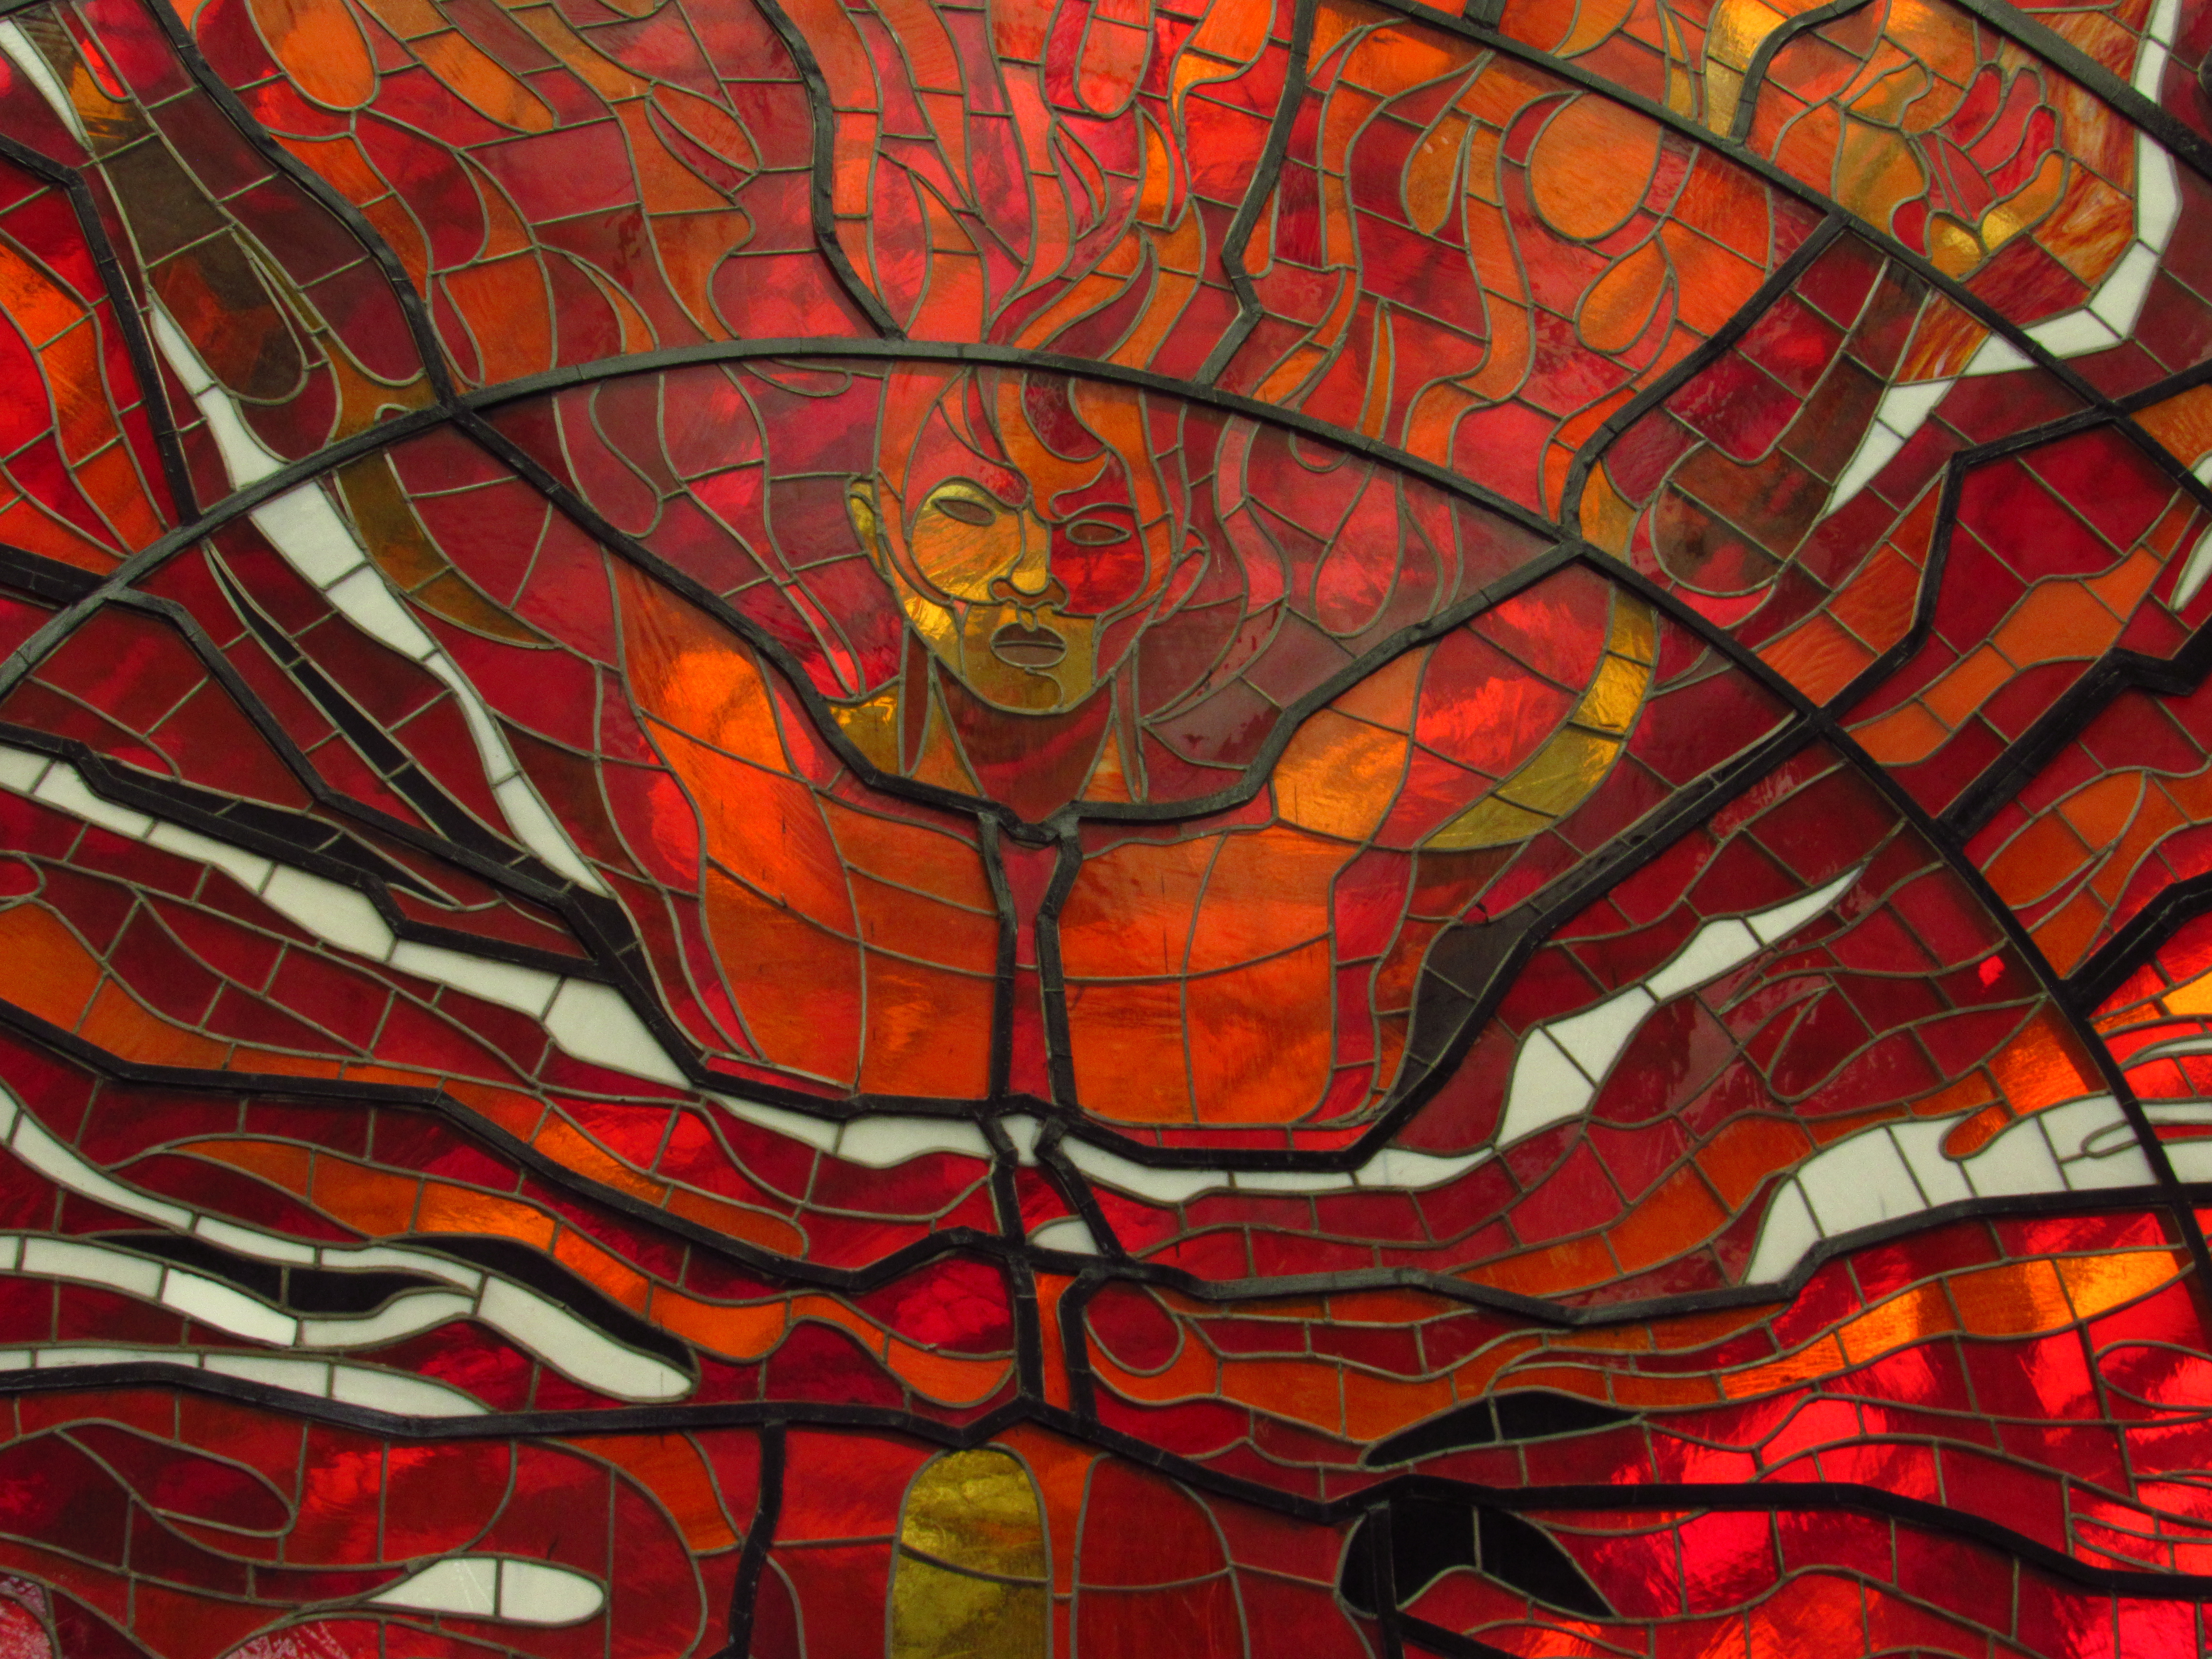
red, glass, stained, mexico, god, sun, medium close up, psychedelic art, art, fictional character, visual arts, pattern, acrylic paint, modern art, painting, illustration, stained glass, symmetry, graphic design